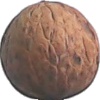
Label: walnut